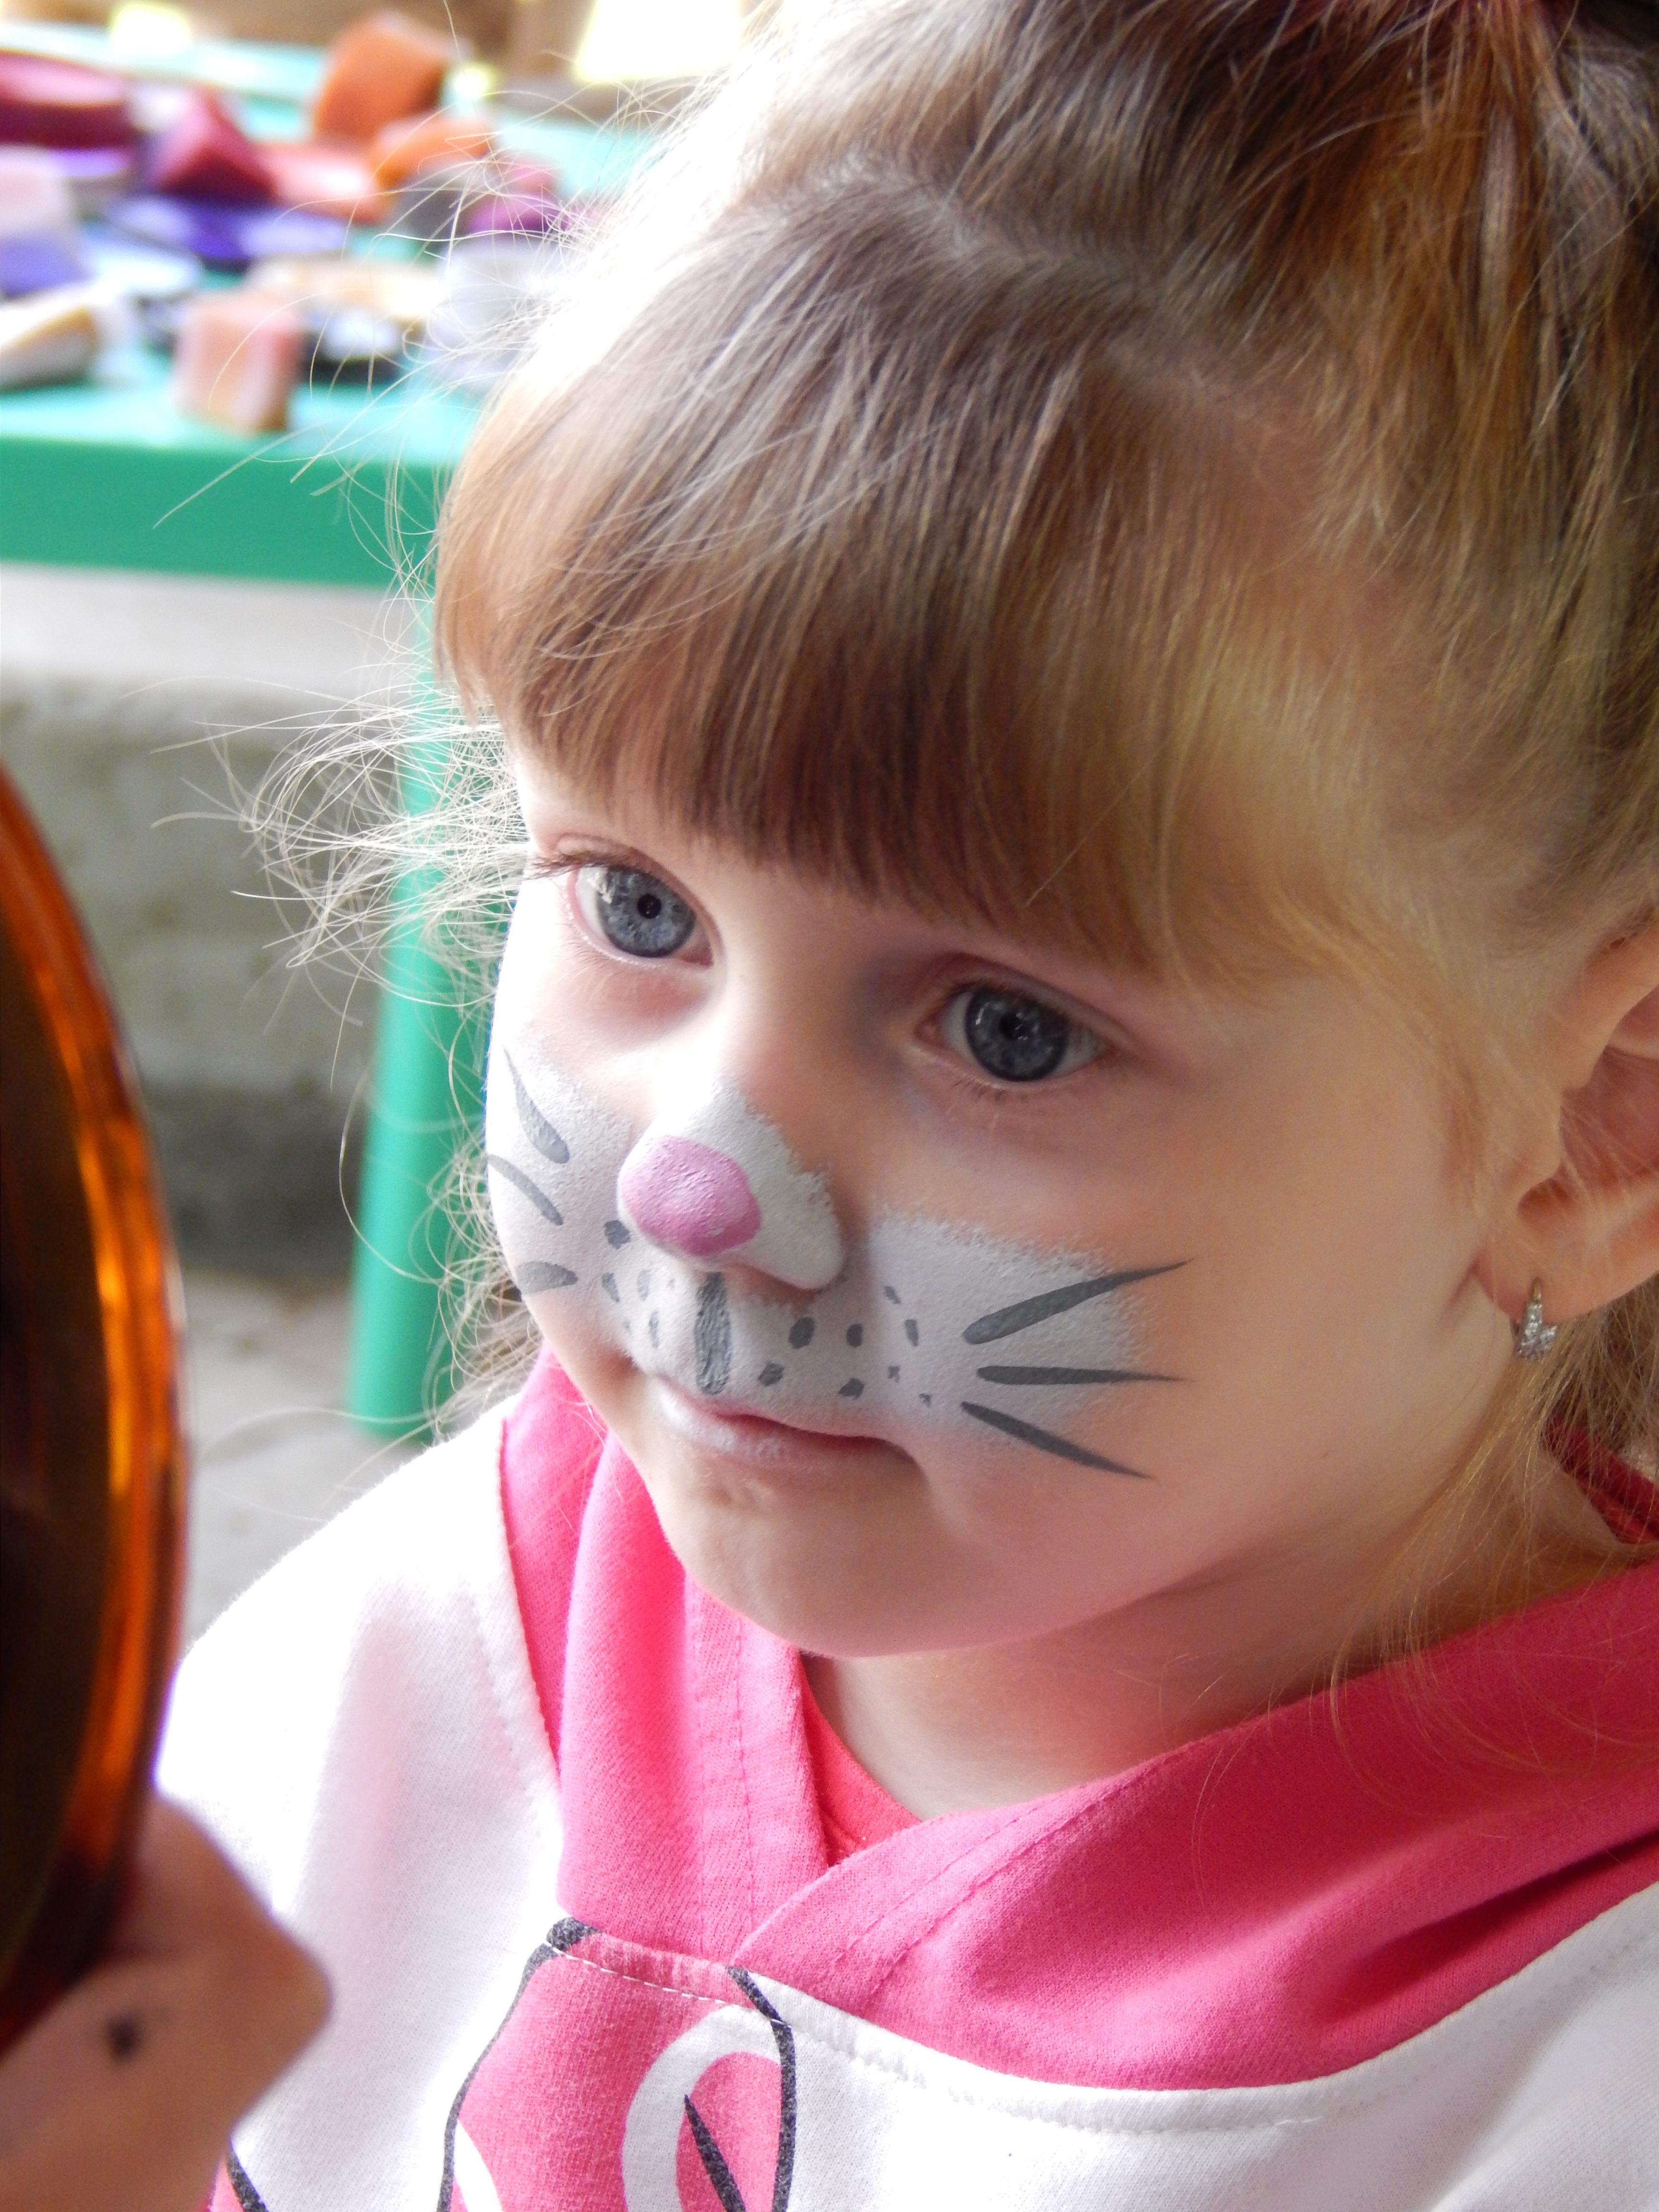
girl, hair, portrait, cat, color, child, pink, toy, facial expression, hairstyle, smile, painting, face, nose, fun, infant, toddler, eye, head, skin, organ, sweetness, bodyart